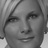
Emotion: happy